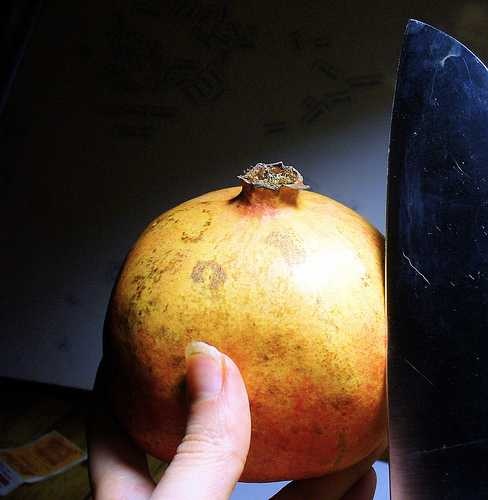
Label: Pomegranate